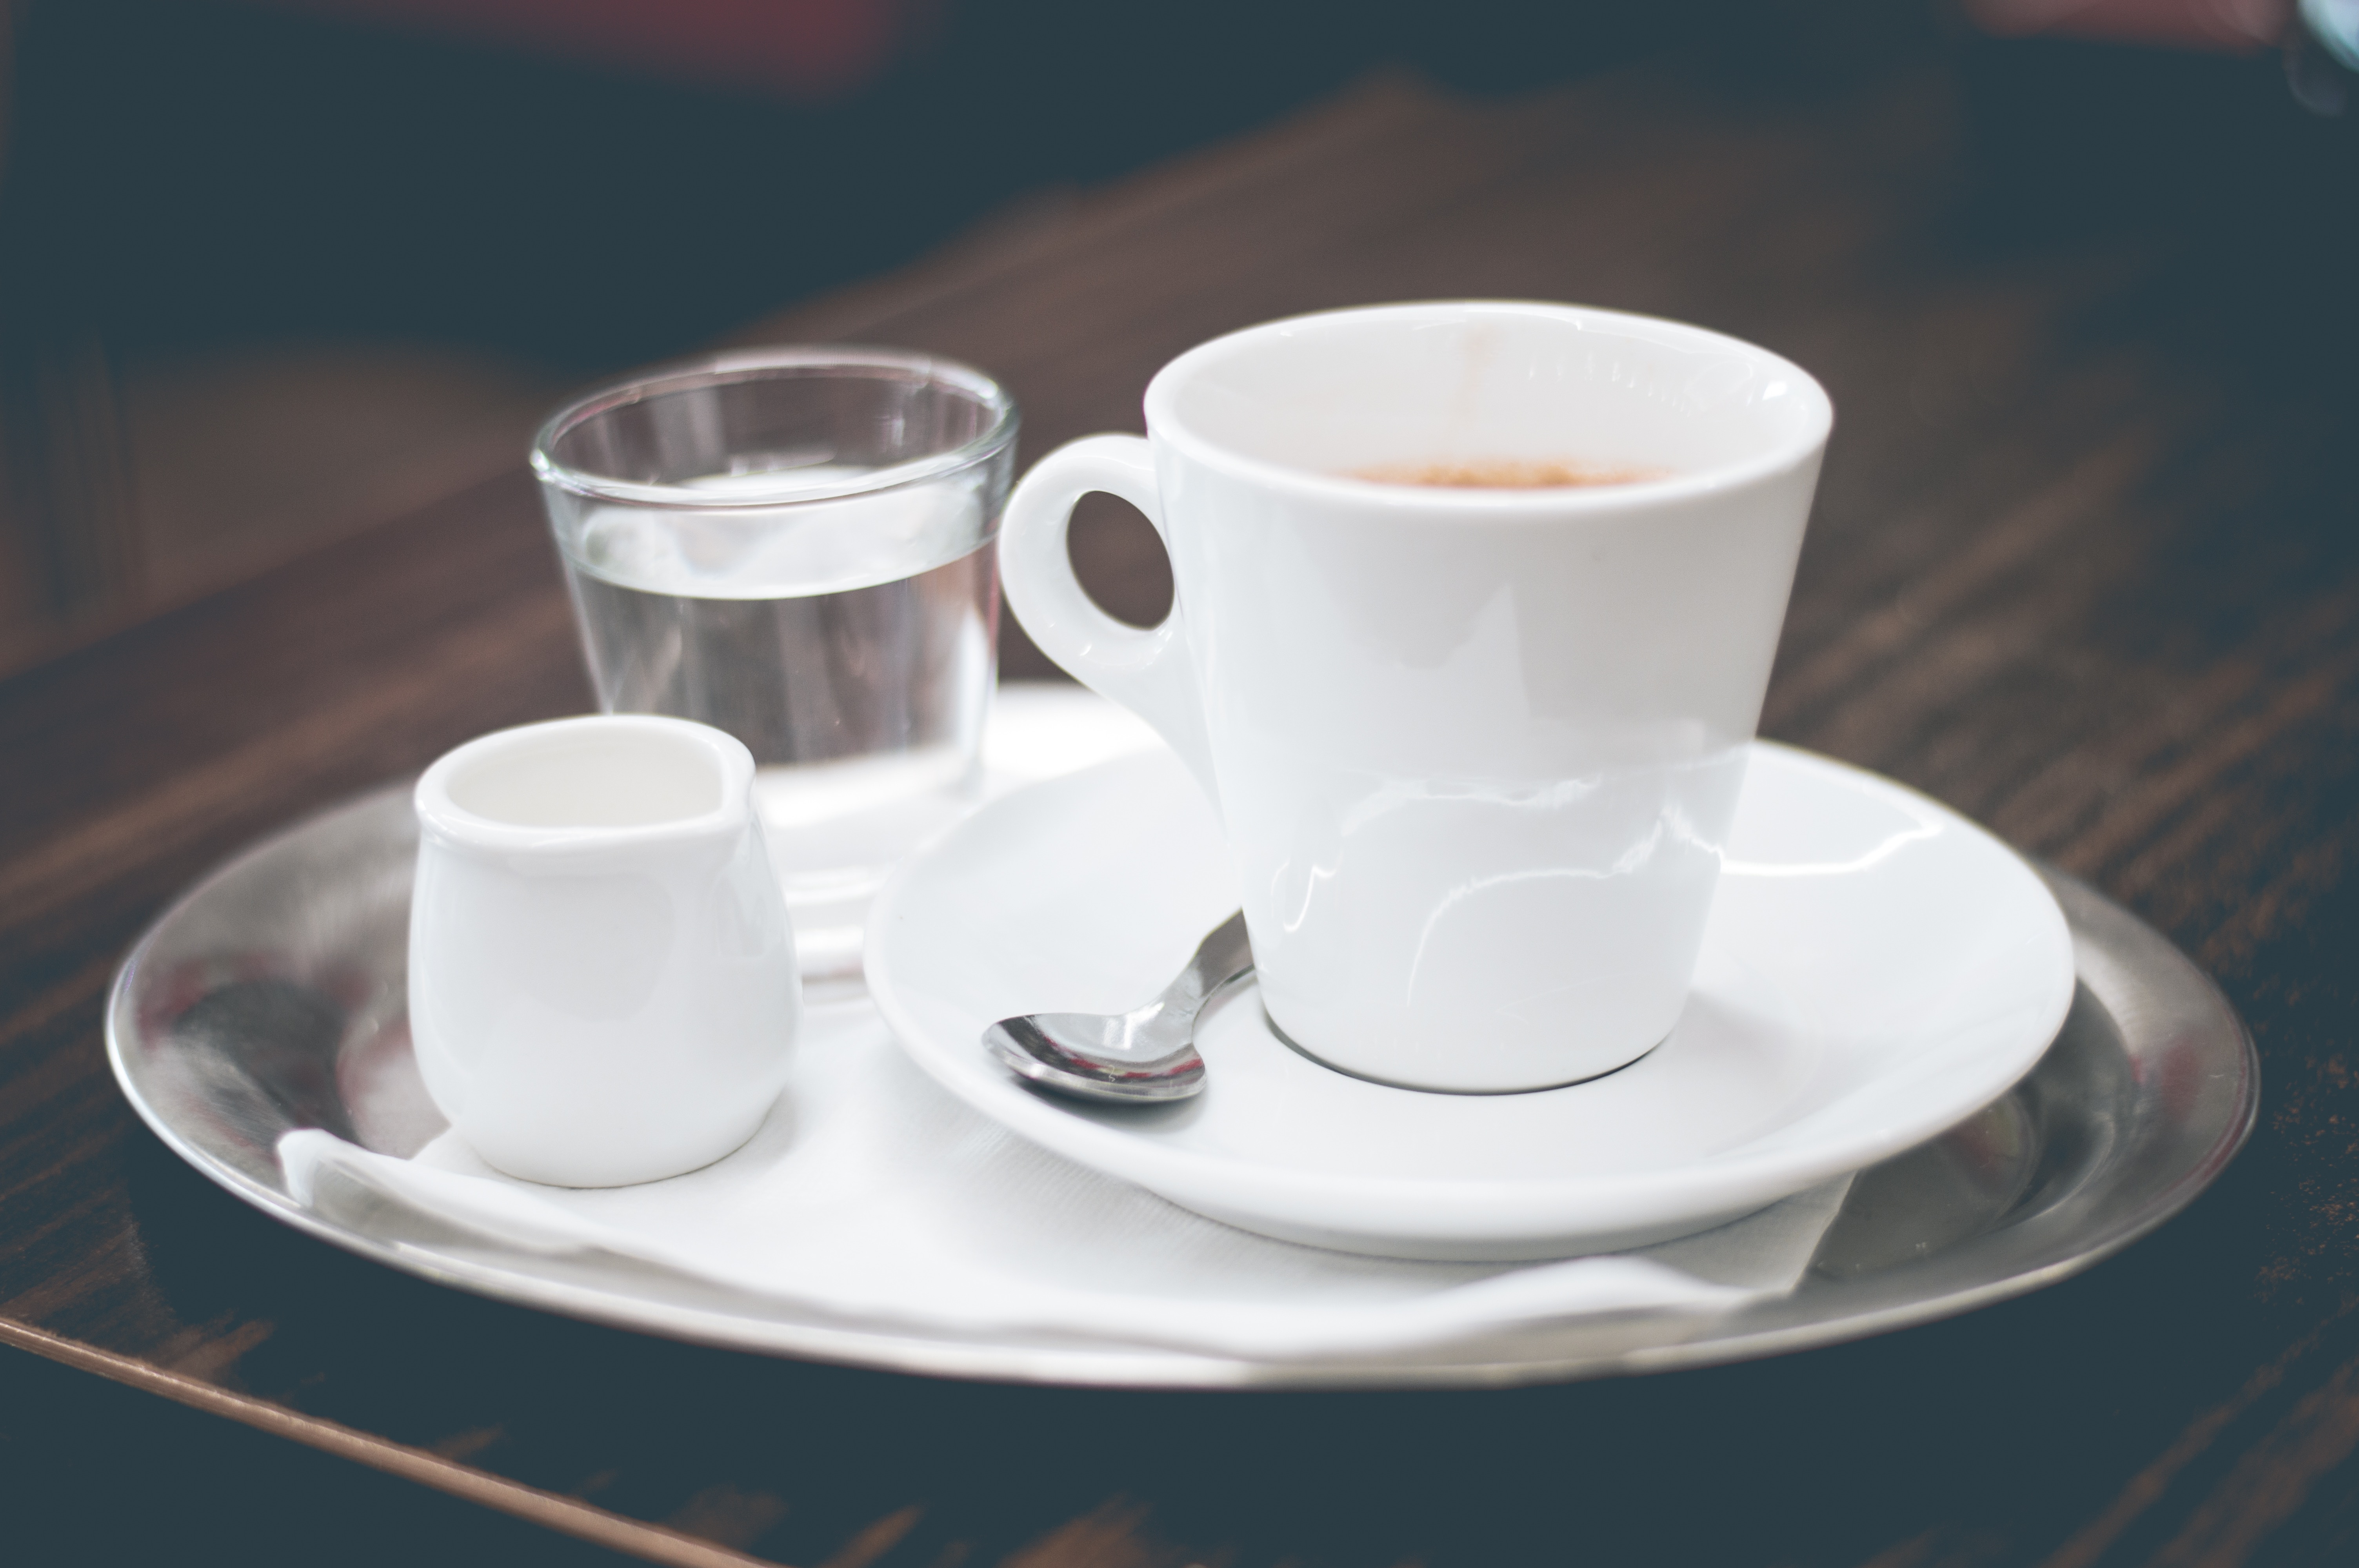
water, cafe, coffee, white, cup, cappuccino, meal, saucer, drink, breakfast, espresso, coffee cup, caffeine, cups, porcelain, utencils